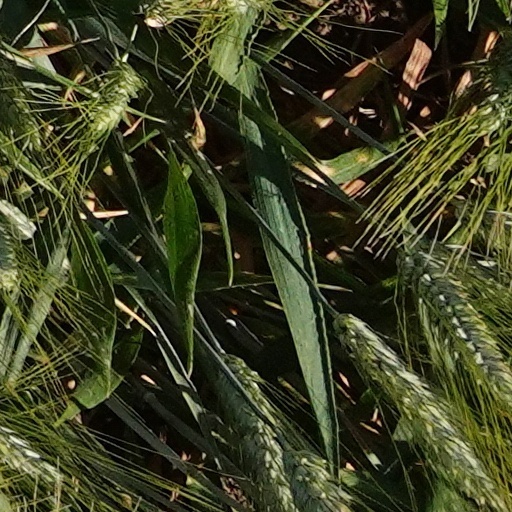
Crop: wheat